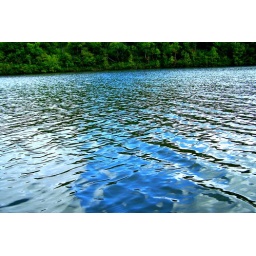
i love the way the sky is reflected in the lake